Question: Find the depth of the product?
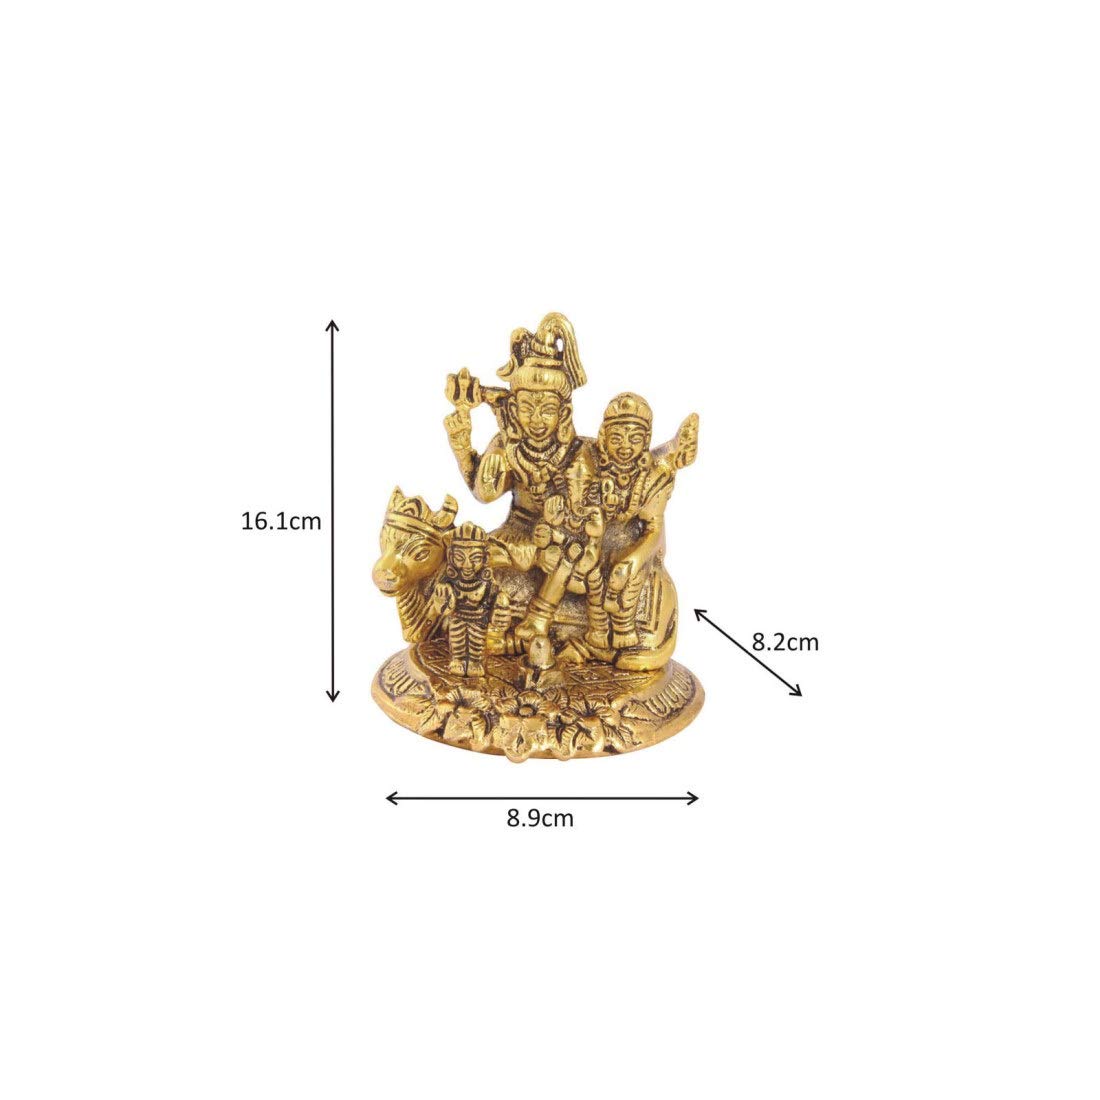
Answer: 8.9 centimetre